Chu River and Han Street

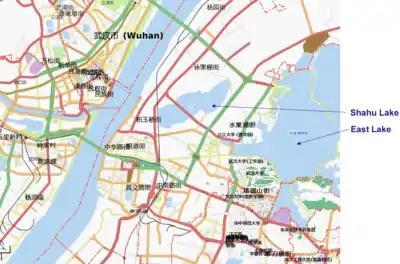
Street map of Wuhan showing East Lake and Shahu Lake: the Chu River and Han Street development is located between these two lakes

Chu River and Han Street is a street and a river in Wuhan, which is developed as a project of the Phase 1 of Wuhan Central Cultural Zone.